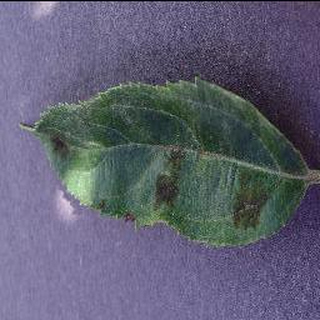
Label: apple_apple_scab